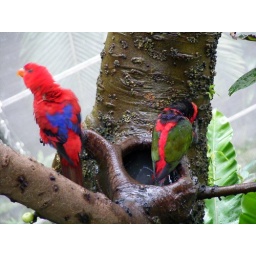
Red Lory and a Black-Capped Lory bathing in some water collected in the hollow of a tree branch.